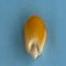
Maize quality: Good